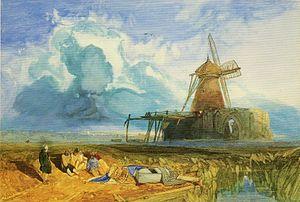
John Sell Cotman, né à Norwich le 16 mai 1782 et mort à Londres le 24 juillet 1842, est un peintre anglais de paysages et de marines, aquarelliste, graveur, et illustrateur. Il fut le continuateur, après John Crome, de l'école de peinture de Norwich.